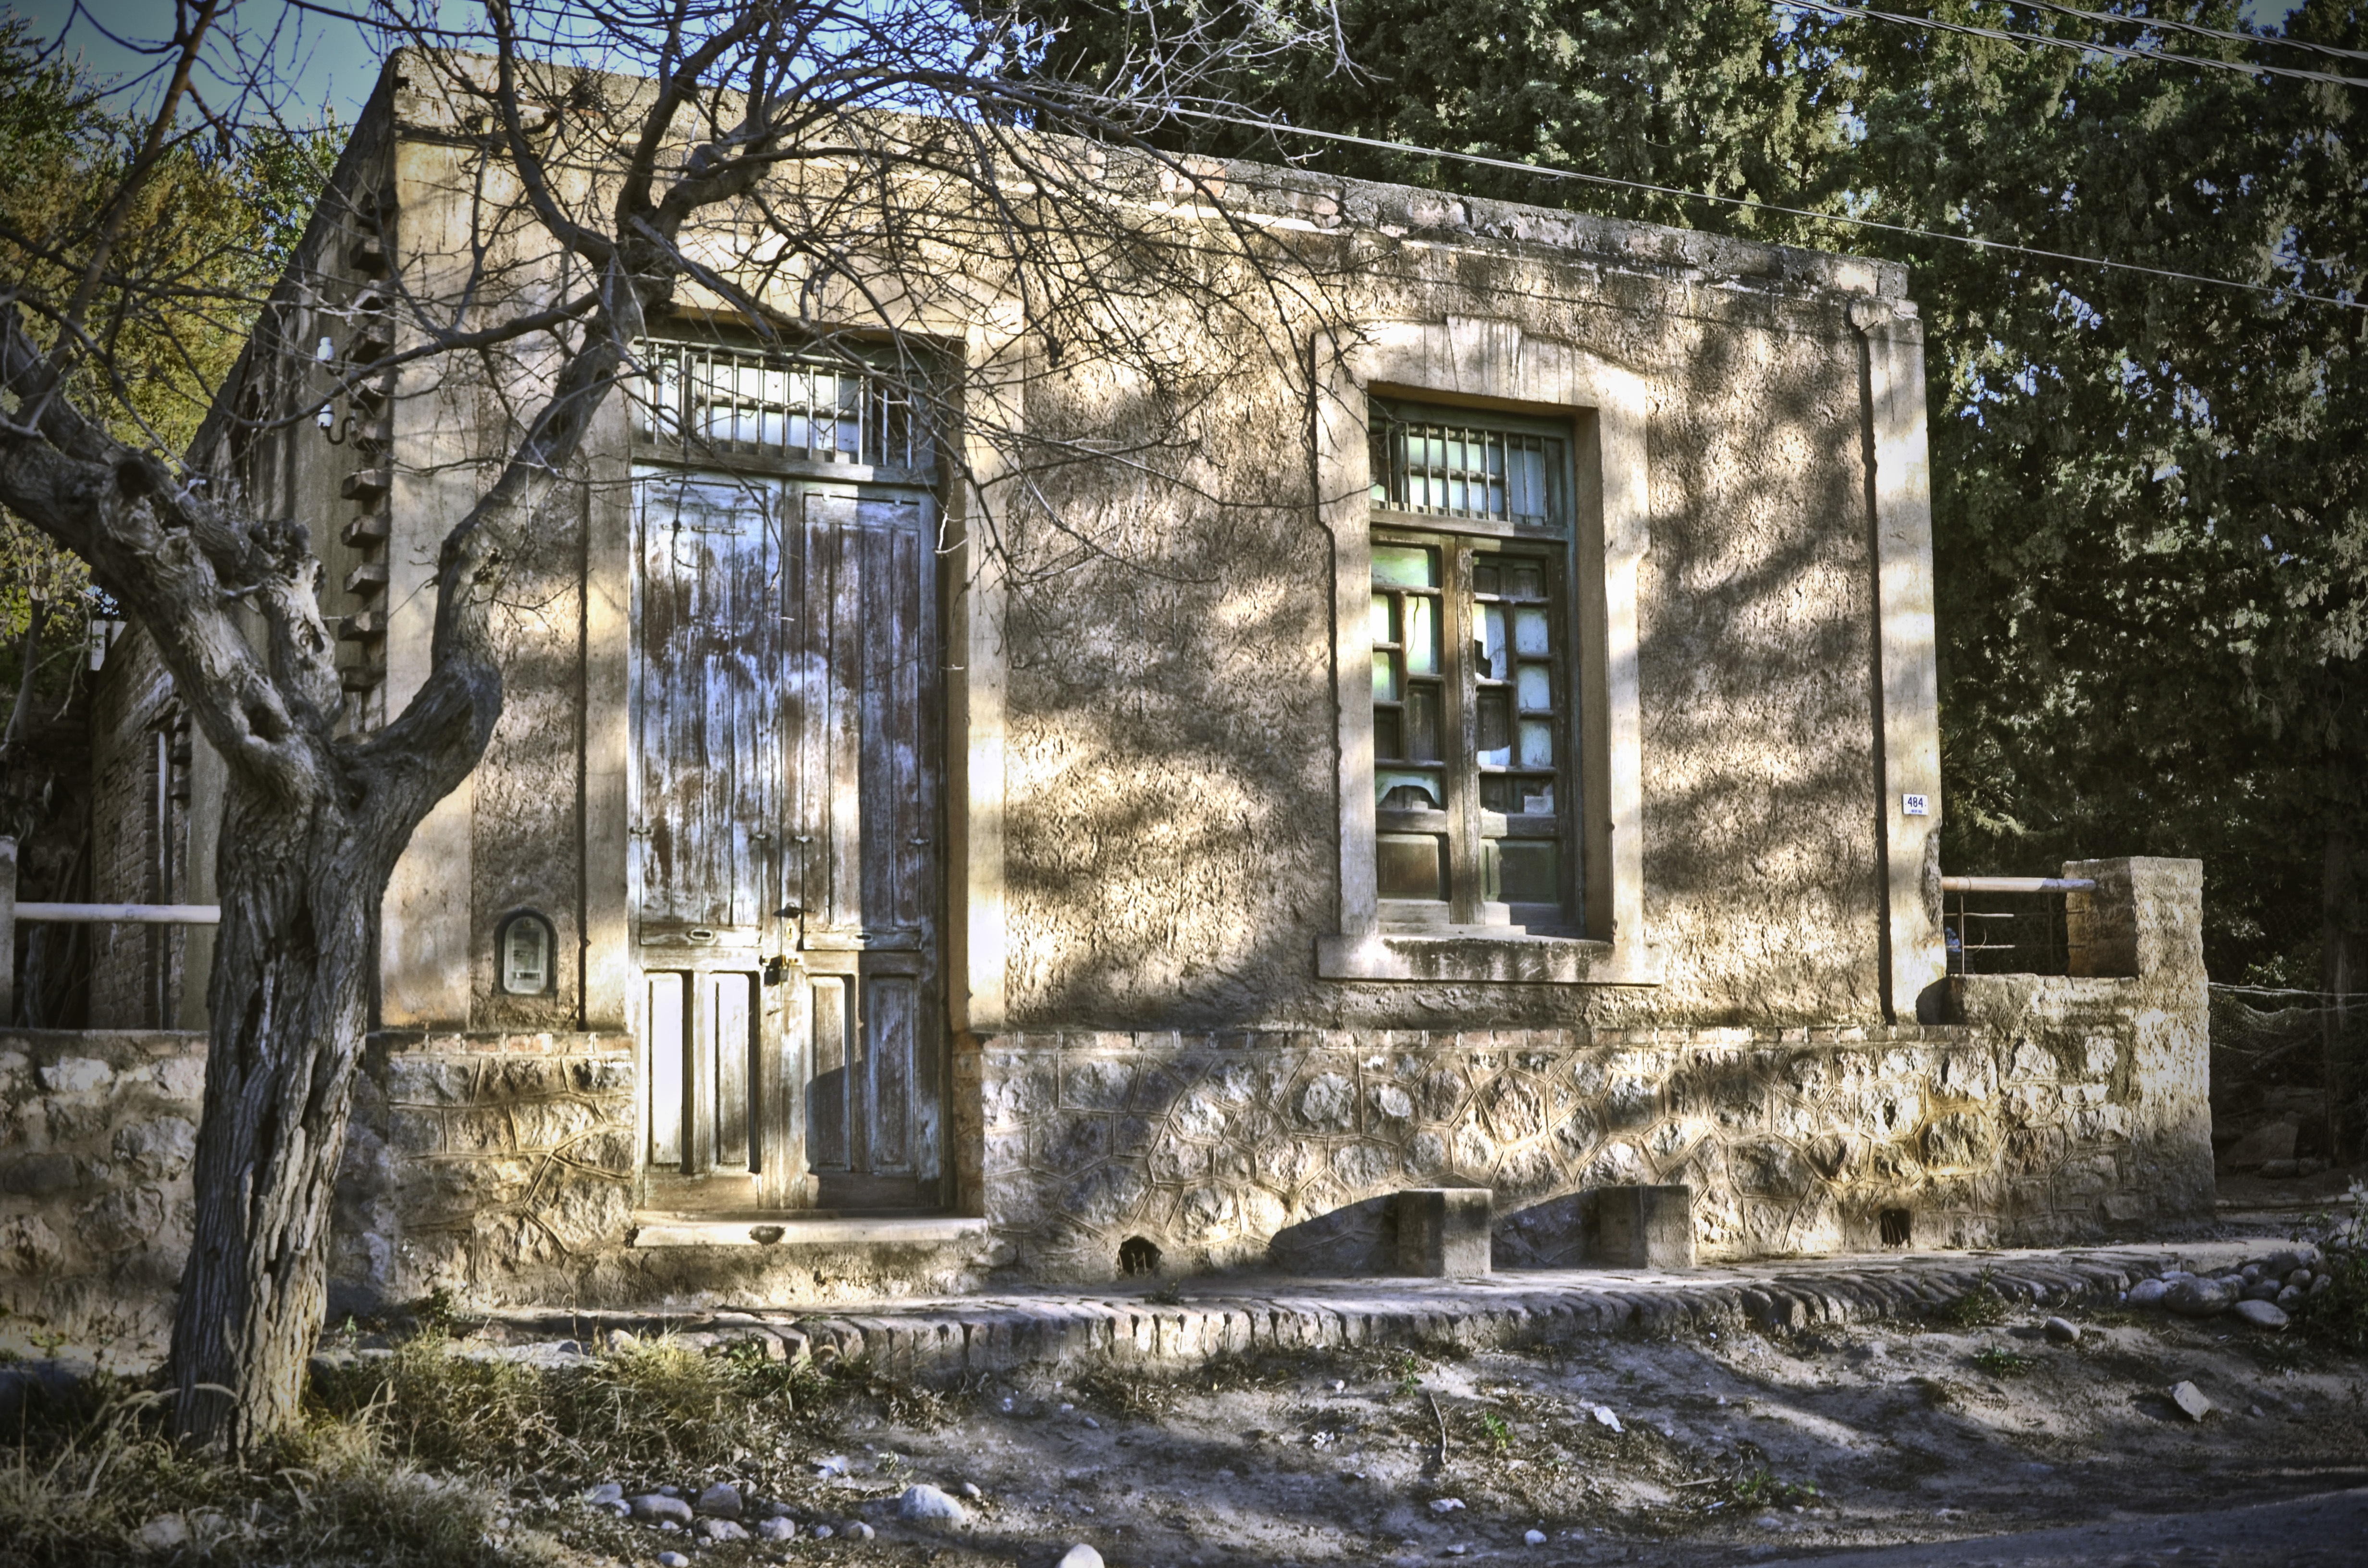
mansion, house, building, home, cottage, chapel, ruins, argentina, estate, cordoba, casa vieja